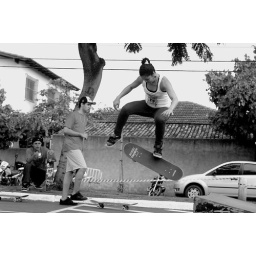
sitting in the roof